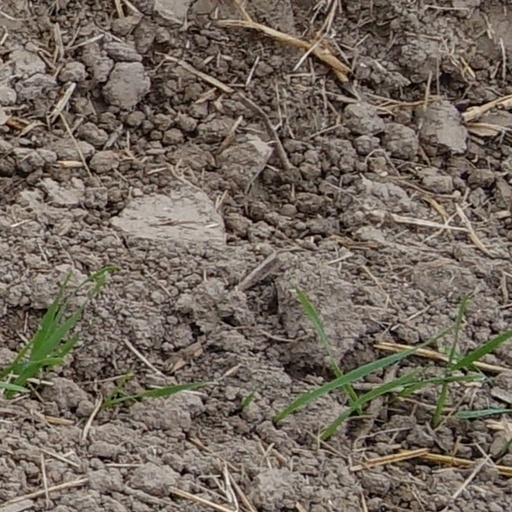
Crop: wheat